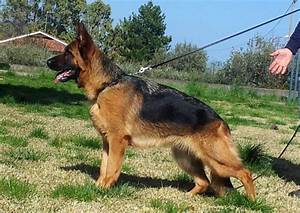
Label: dog